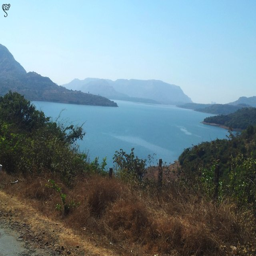
the lake from the other side